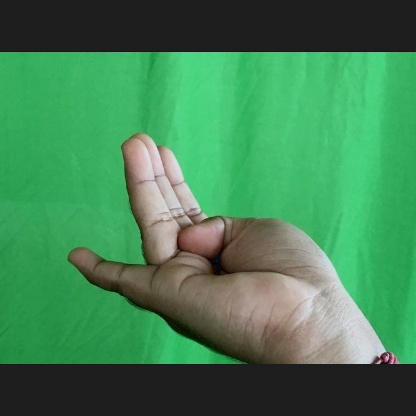
Mudra: Chaturam